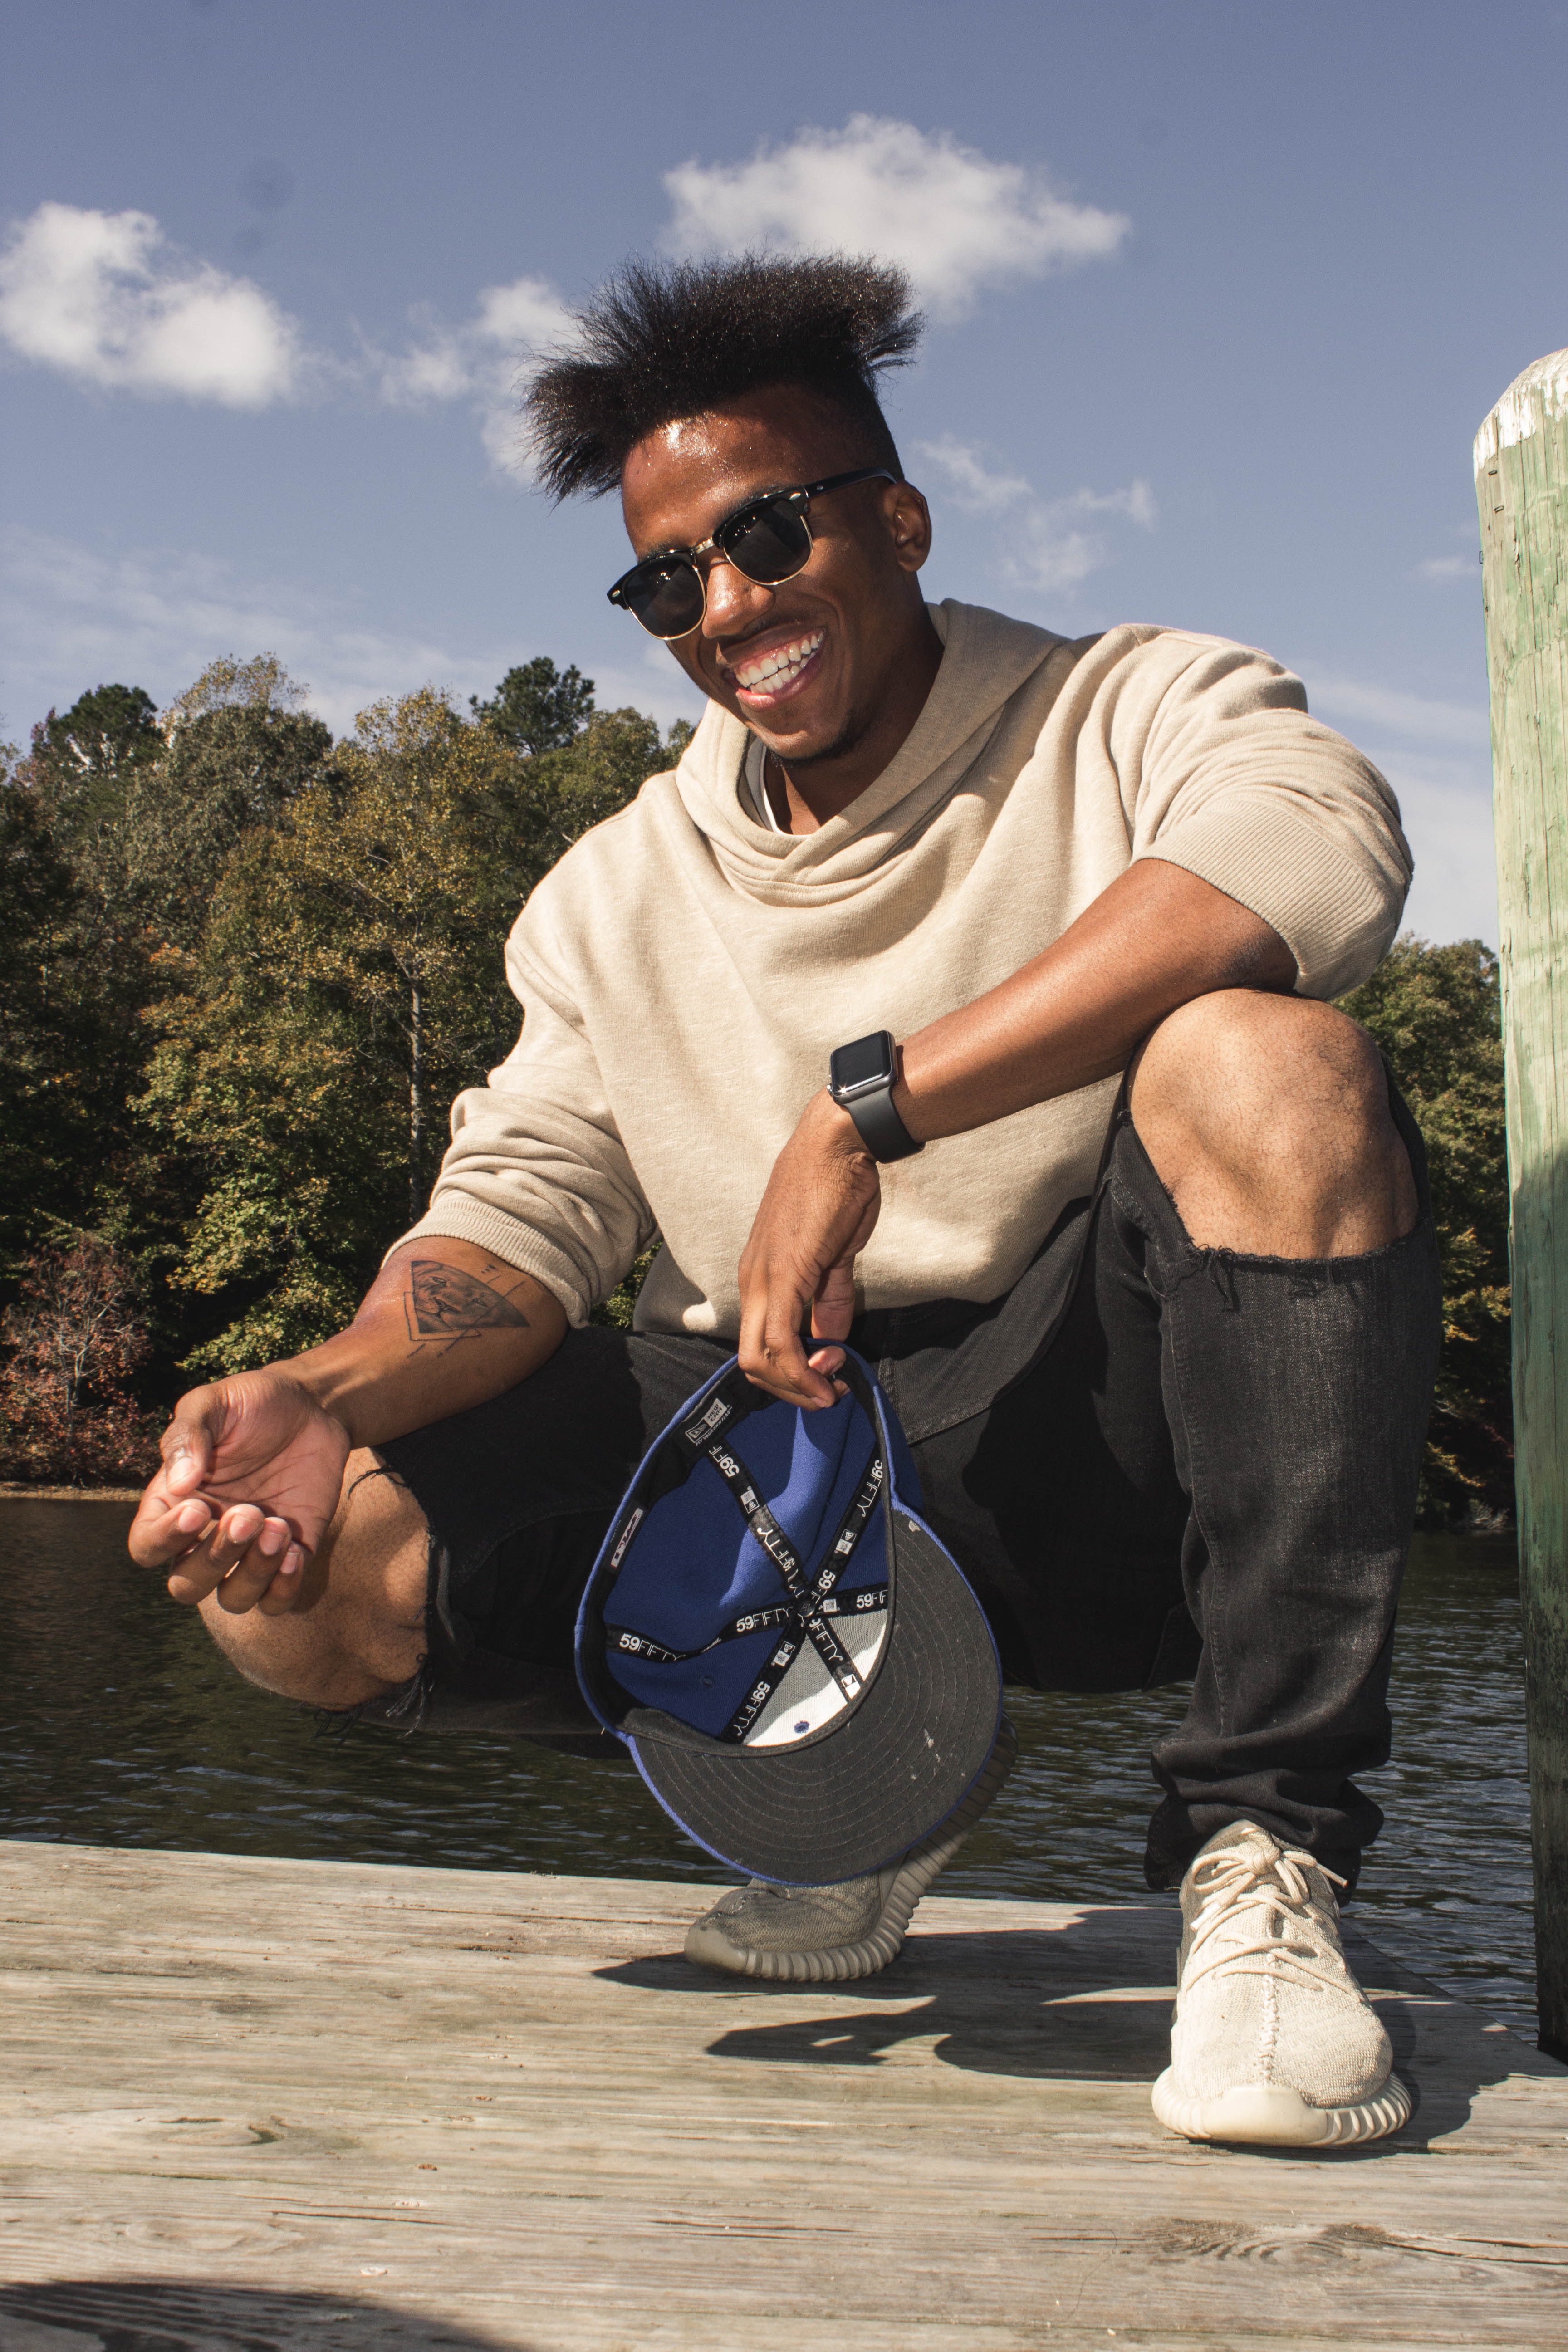
muscle, hand, photography, street stunts